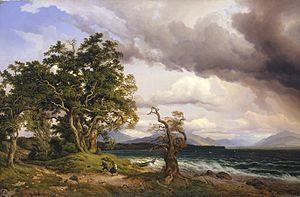
Elisabeth Concordia Crola, née Fränkel, et Georg Heinrich Crola est un couple de peintres allemands. Leur fils Hugo Crola fut également peintre.